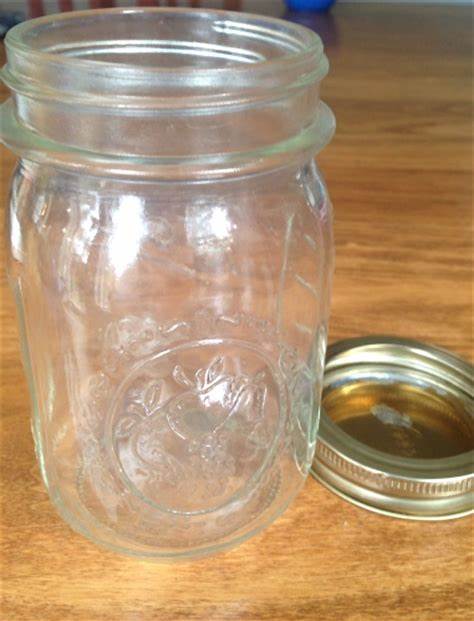
Waste category: glass